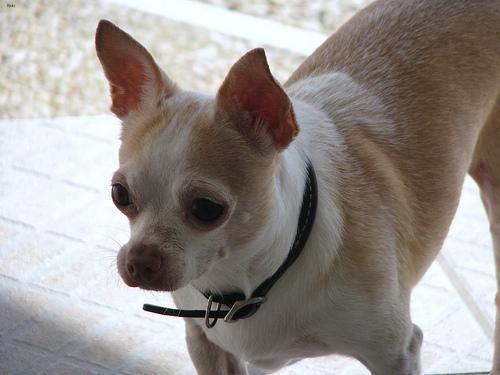
chihuahua